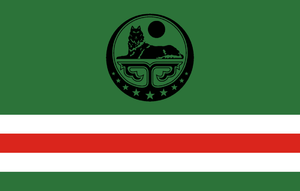
Le bataillon Djokhar Doudaïev, en hommage à Djokhar Doudaïev, est une unité paramilitaire spéciale formée de volontaires tchétchènes qui combattent les séparatistes pro-russes, les russes et les kadyrovtsy. Le bataillon est basé dans l'oblast de Louhansk.
La bataille de Debaltseve a lieu lors de la guerre du Donbass. Le 17 janvier 2015, la ville est assiégée par les forces de la République populaire de Donetsk. Un mois plus tard, le 18 février, l'armée ukrainienne abandonne la ville.